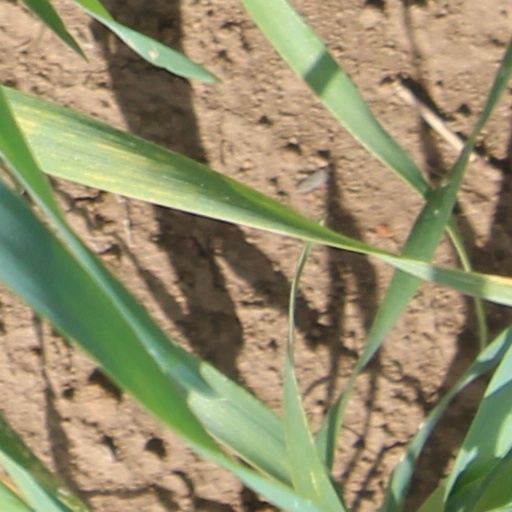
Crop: wheat